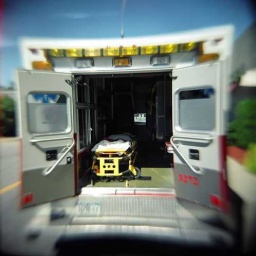
Label: ambulance